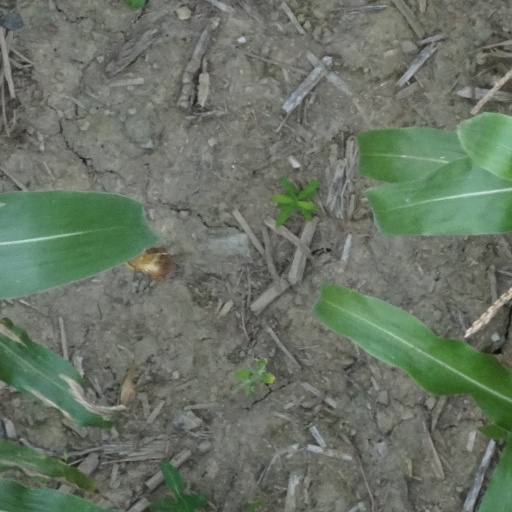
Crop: maize; corn